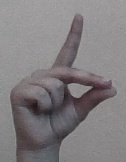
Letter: ta